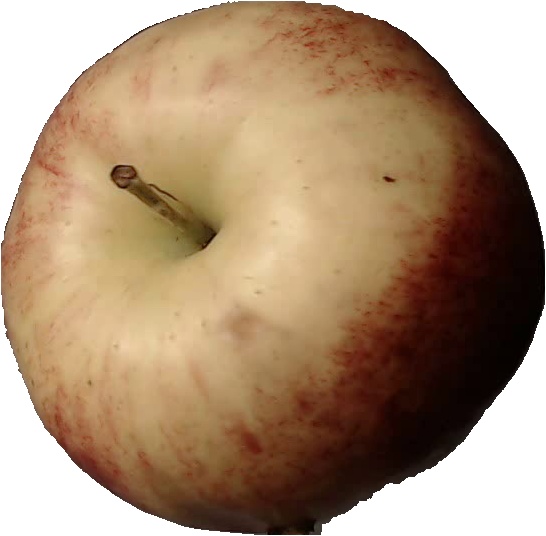
Label: apple_red_3